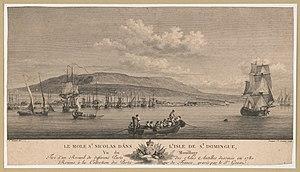
Môle-Saint-Nicolas est une commune d'Haïti et chef-lieu de l'arrondissement de Môle-Saint-Nicolas dans le département du Nord-Ouest, dont le chef-lieu est la commune de Port-de-Paix. La ville est située à l’extrême pointe ouest de la presqu’île du Nord d'Haïti.
L'histoire de la marine française de 1715 à 1789 confirme que la Marine française est désormais une force permanente après le difficile enracinement du XVIIᵉ siècle. Réduite à peu de chose en 1715, la Marine royale se reconstruit lentement dans les années 1720-1740 et se montre même très innovante pour tenter de compenser la supériorité de la Royal Navy issue des dernières guerres louis-quatorziennes. Louis XV, qui reprend la politique de paix avec l’Angleterre héritée de la période de la Régence, n’accorde pas à sa flotte la totalité des crédits que lui demandent régulièrement ses ministres ce qui fait plafonner le nombre de vaisseaux, maintient un déficit en frégates et limite souvent à peu de chose l’entraînement à la mer.
Le caféier vient de la province de Kaffa, en Éthiopie. Sa culture se répand dans l'Arabie voisine, où sa popularité a profité de la prohibition de l'alcool par l'islam. Appelé K'hawah, qui signifie « revigorant », sa rareté l'a rendu très cher en Europe jusqu'au premier tiers du XVIIIᵉ siècle. Puis sa culture déferle en quatre vagues, Java des années 1720, La Réunion des années 1730-1740, le Suriname des années 1750-1770 et Saint-Domingue des années 1770-1780.
Fortunée Hamelin, dite Madame Hamelin, née Jeanne Geneviève Fortunée Lormier-Lagrave, sur l'île de Saint-Domingue, le 25 mars 1776 et morte à Paris le 29 avril 1851, est une femme d'esprit que l'on classe au nombre de celles que l'on nomma les Merveilleuses du Directoire.
La colonie française de Saint-Domingue, située sur la partie occidentale de l'île d'Hispaniola, a été officiellement une possession française du 20 septembre 1697 au 1ᵉʳ janvier 1804, date de son indépendance sous le nom d’Haïti avec pour premier chef de État un collaborateur de Toussaint Louverture, Jean-Jacques Dessalines.
Le port d'Orléans est un port fluvial ligérien français situé dans la ville d'Orléans dont l'existence est attestée avant la conquête de la Gaule par Jules César.
Louis Antoine de Thomassin de Peynier, appelé plus simplement Antoine de Thomassin, comte de Peynier, né le 27 septembre 1731 à Aix-en-Provence, et mort le 11 octobre 1809 à Arance, est un officier de marine et administrateur colonial français des XVIIIᵉ et XIXᵉ siècles.
Le château de Bois-Briand est une propriété située à Nantes, dans le quartier Doulon - Bottière. Fondé au Moyen Âge, aucune partie n'en a été détruite depuis 600 ans. Au cours de cette période, jardins et édifices ont été ajoutés, pour aboutir à un ensemble considéré comme « faisant partie du patrimoine national », tant au titre de la « guinguette » du jardinier qu'à celui de ses propriétaires. Au fil des siècles on y retrouve la trace d'immigrants irlandais, de financiers de la Révolution américaine, de barons, de princesses, de corsaires, etc.